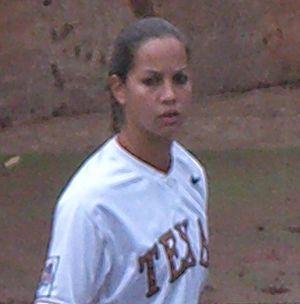
Cat Osterman, née le 16 avril 1983 à Houston, est une joueuse et entraîneuse de softball américaine. Championne olympique en softball aux Jeux olympiques d'Athènes puis vice-championne en 2008, la lanceuse gauchère est l'une des meilleures joueuses universitaires, professionnelles et internationales. Championne à quatre reprises de la National Pro Fastpitch, elle lance plus de 1000 retraits sur des prises dans la ligue.